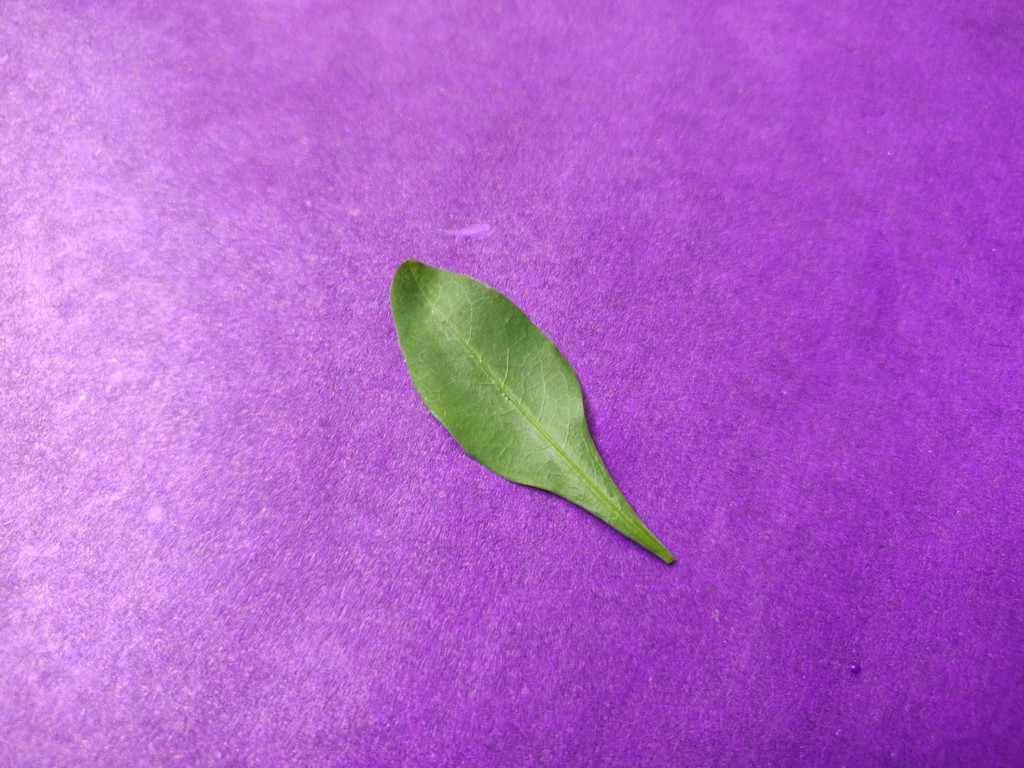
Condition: Healthy
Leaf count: single
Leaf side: front